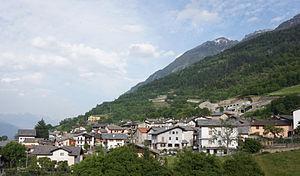
Charvensod est commune de la Vallée d'Aoste en Italie.